Falls Church, Virginia

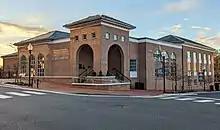
Mary Riley Styles Public Library

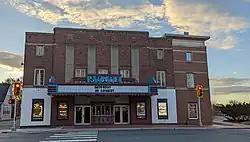
The State Theatre

The Falls Church Village Preservation and Improvement Society was founded in 1885 by Arthur Douglas and re-established in 1965 to promote the history, culture, and beautification of the city. The Tinner Hill Heritage Foundation was founded in 1997 by Edwin B. Henderson II to preserve the Civil Rights and African American history and culture. Falls Church is where the first rural branch of the NAACP was established stemming from events that took place in 1915, when the town passed a segregation ordinance by creating segregated districts in the town. The ordinance was not enforced after the U. S. Supreme Court ruling in "Buchanan v. Warley" in 1917. The Mary Riley Styles Public Library is Falls Church's public library; established in 1899, its current building was constructed for the purpose in 1958 and expanded in 1993 and 2021. In addition to its circulating collections, it houses a local history collection, including newspaper files, local government documents, and photographs. The State Theatre stages a wide variety of live performances. Built as a movie house in 1936, it was reputed to be the first air-conditioned theater on the east coast. It closed in 1983; after extensive renovations in the 1990s, including a stage, bar, and restaurant, it re-opened as a music venue.